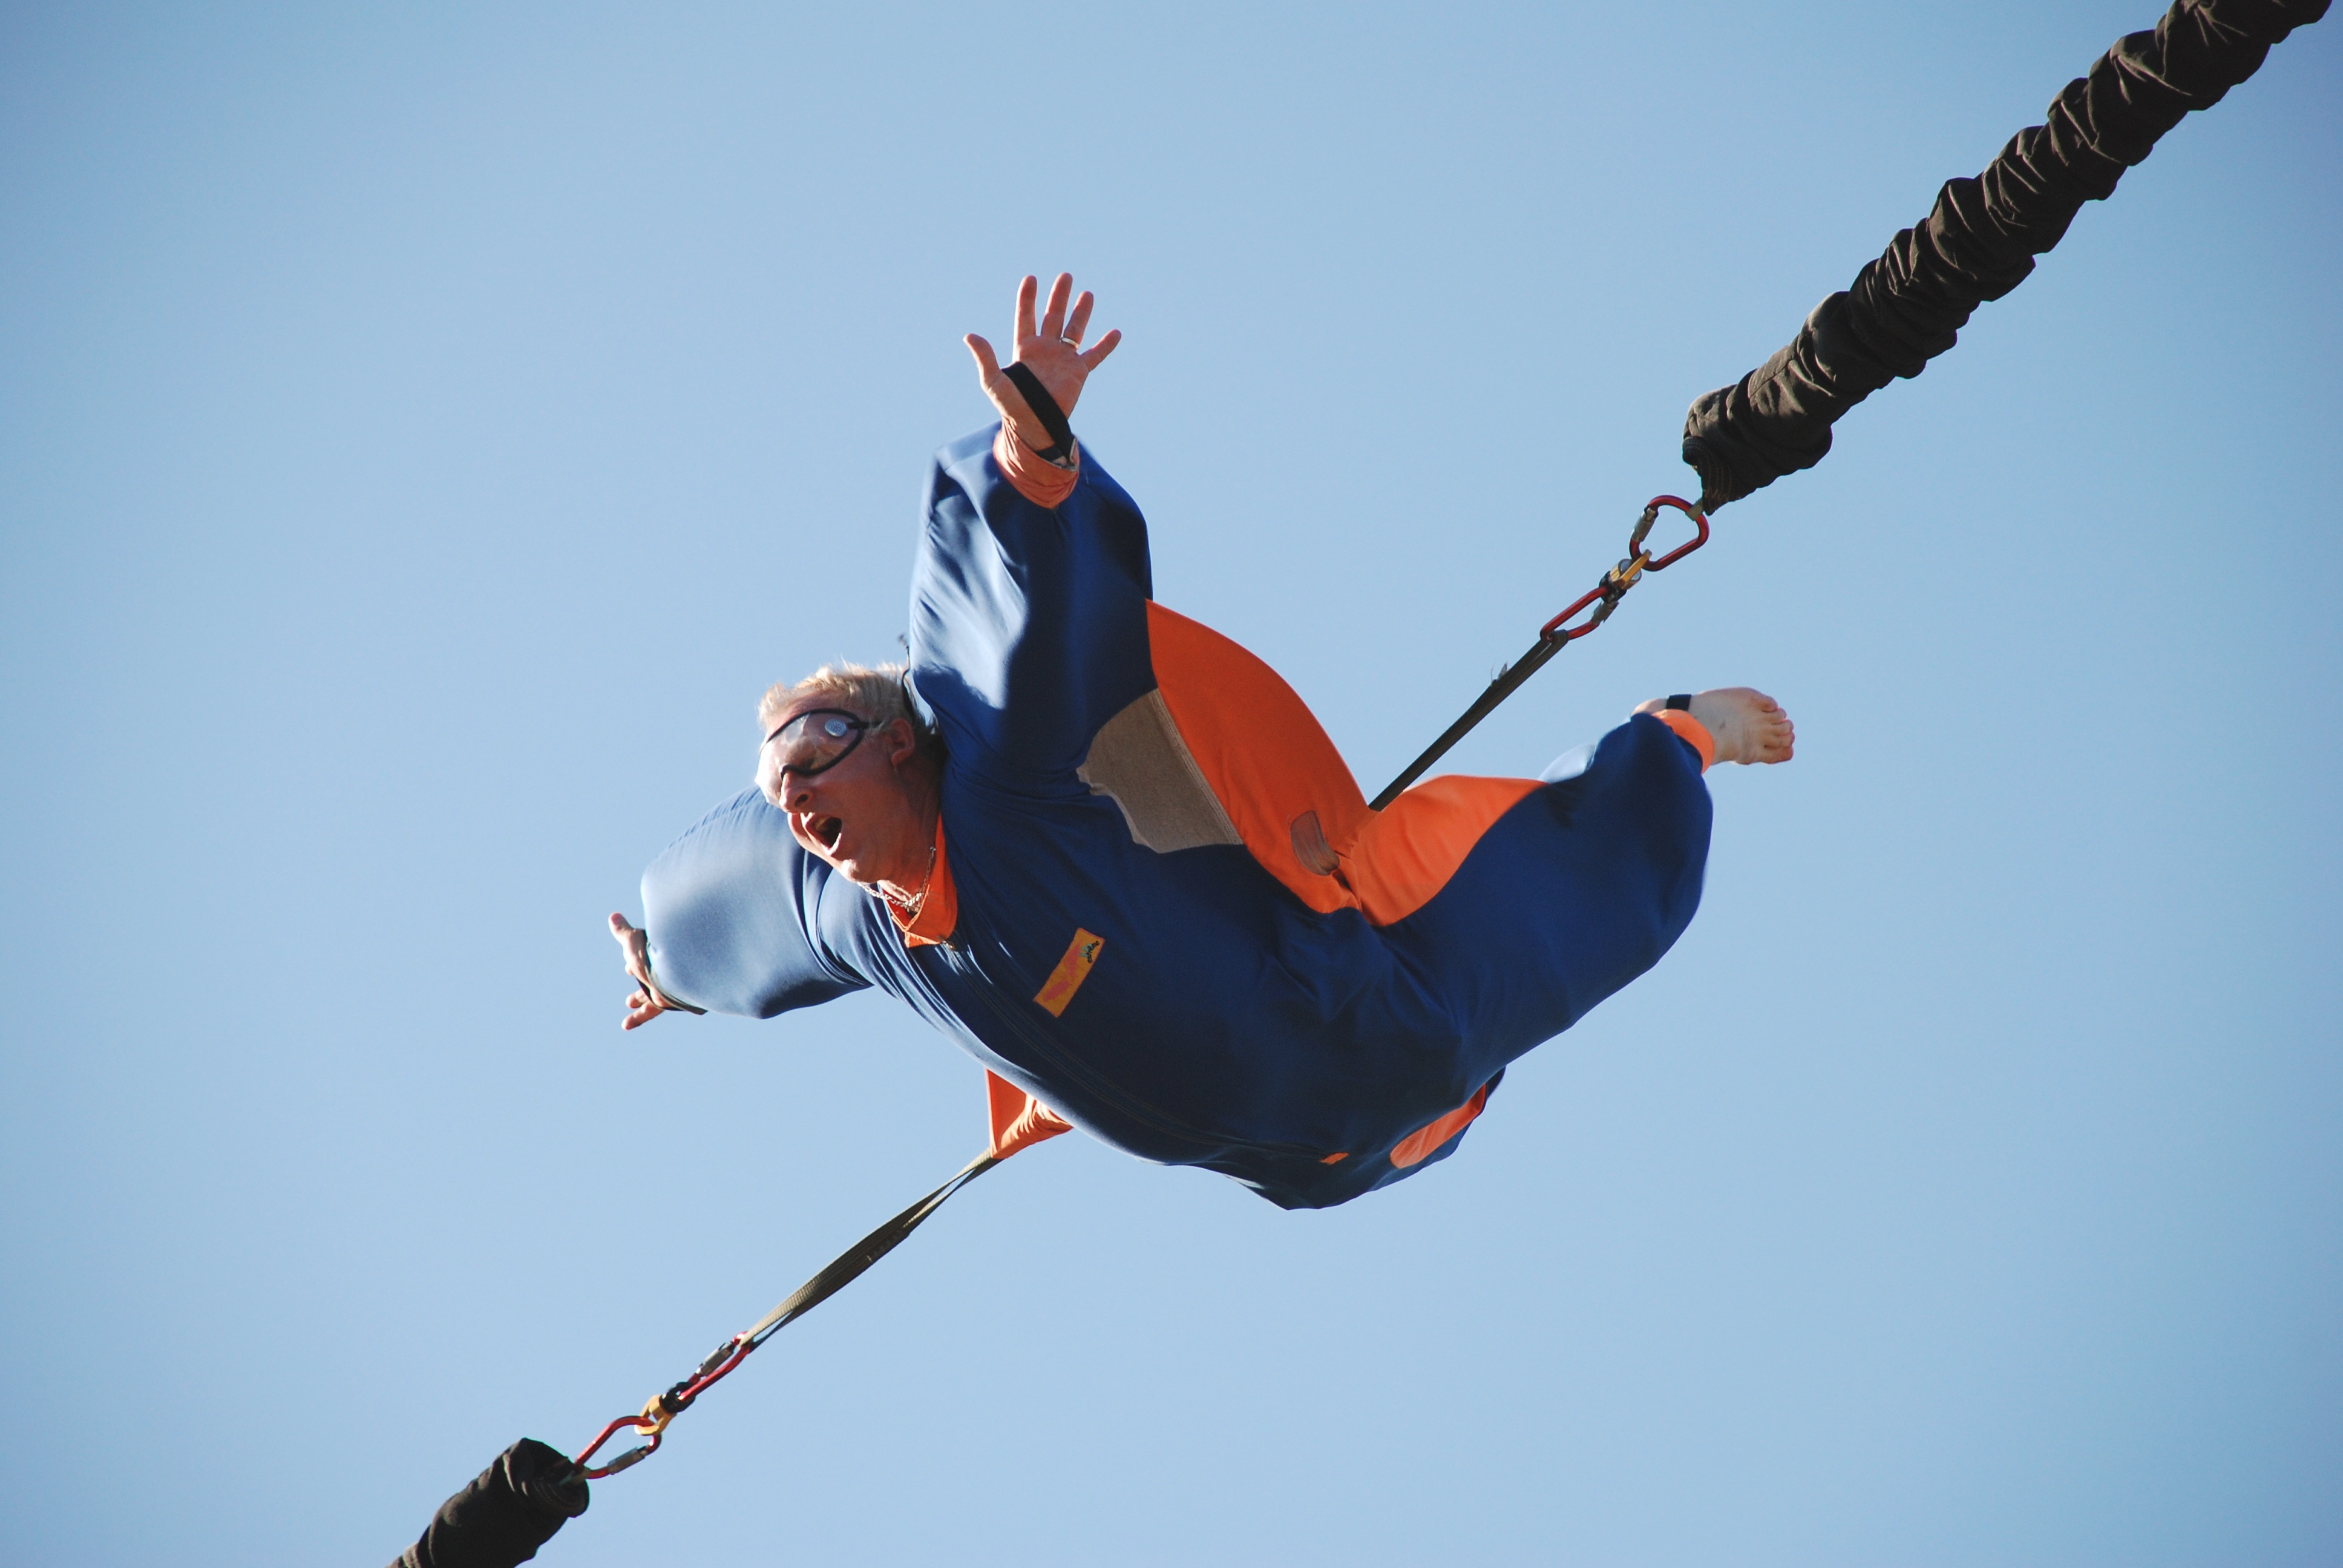
flower, adventure, jumping, show, extreme sport, parachute, sports, parachuting, air sports, merry go round, manege, physical exercise, atmosphere of earth, windsports, human action, freestyle skiing, man flying